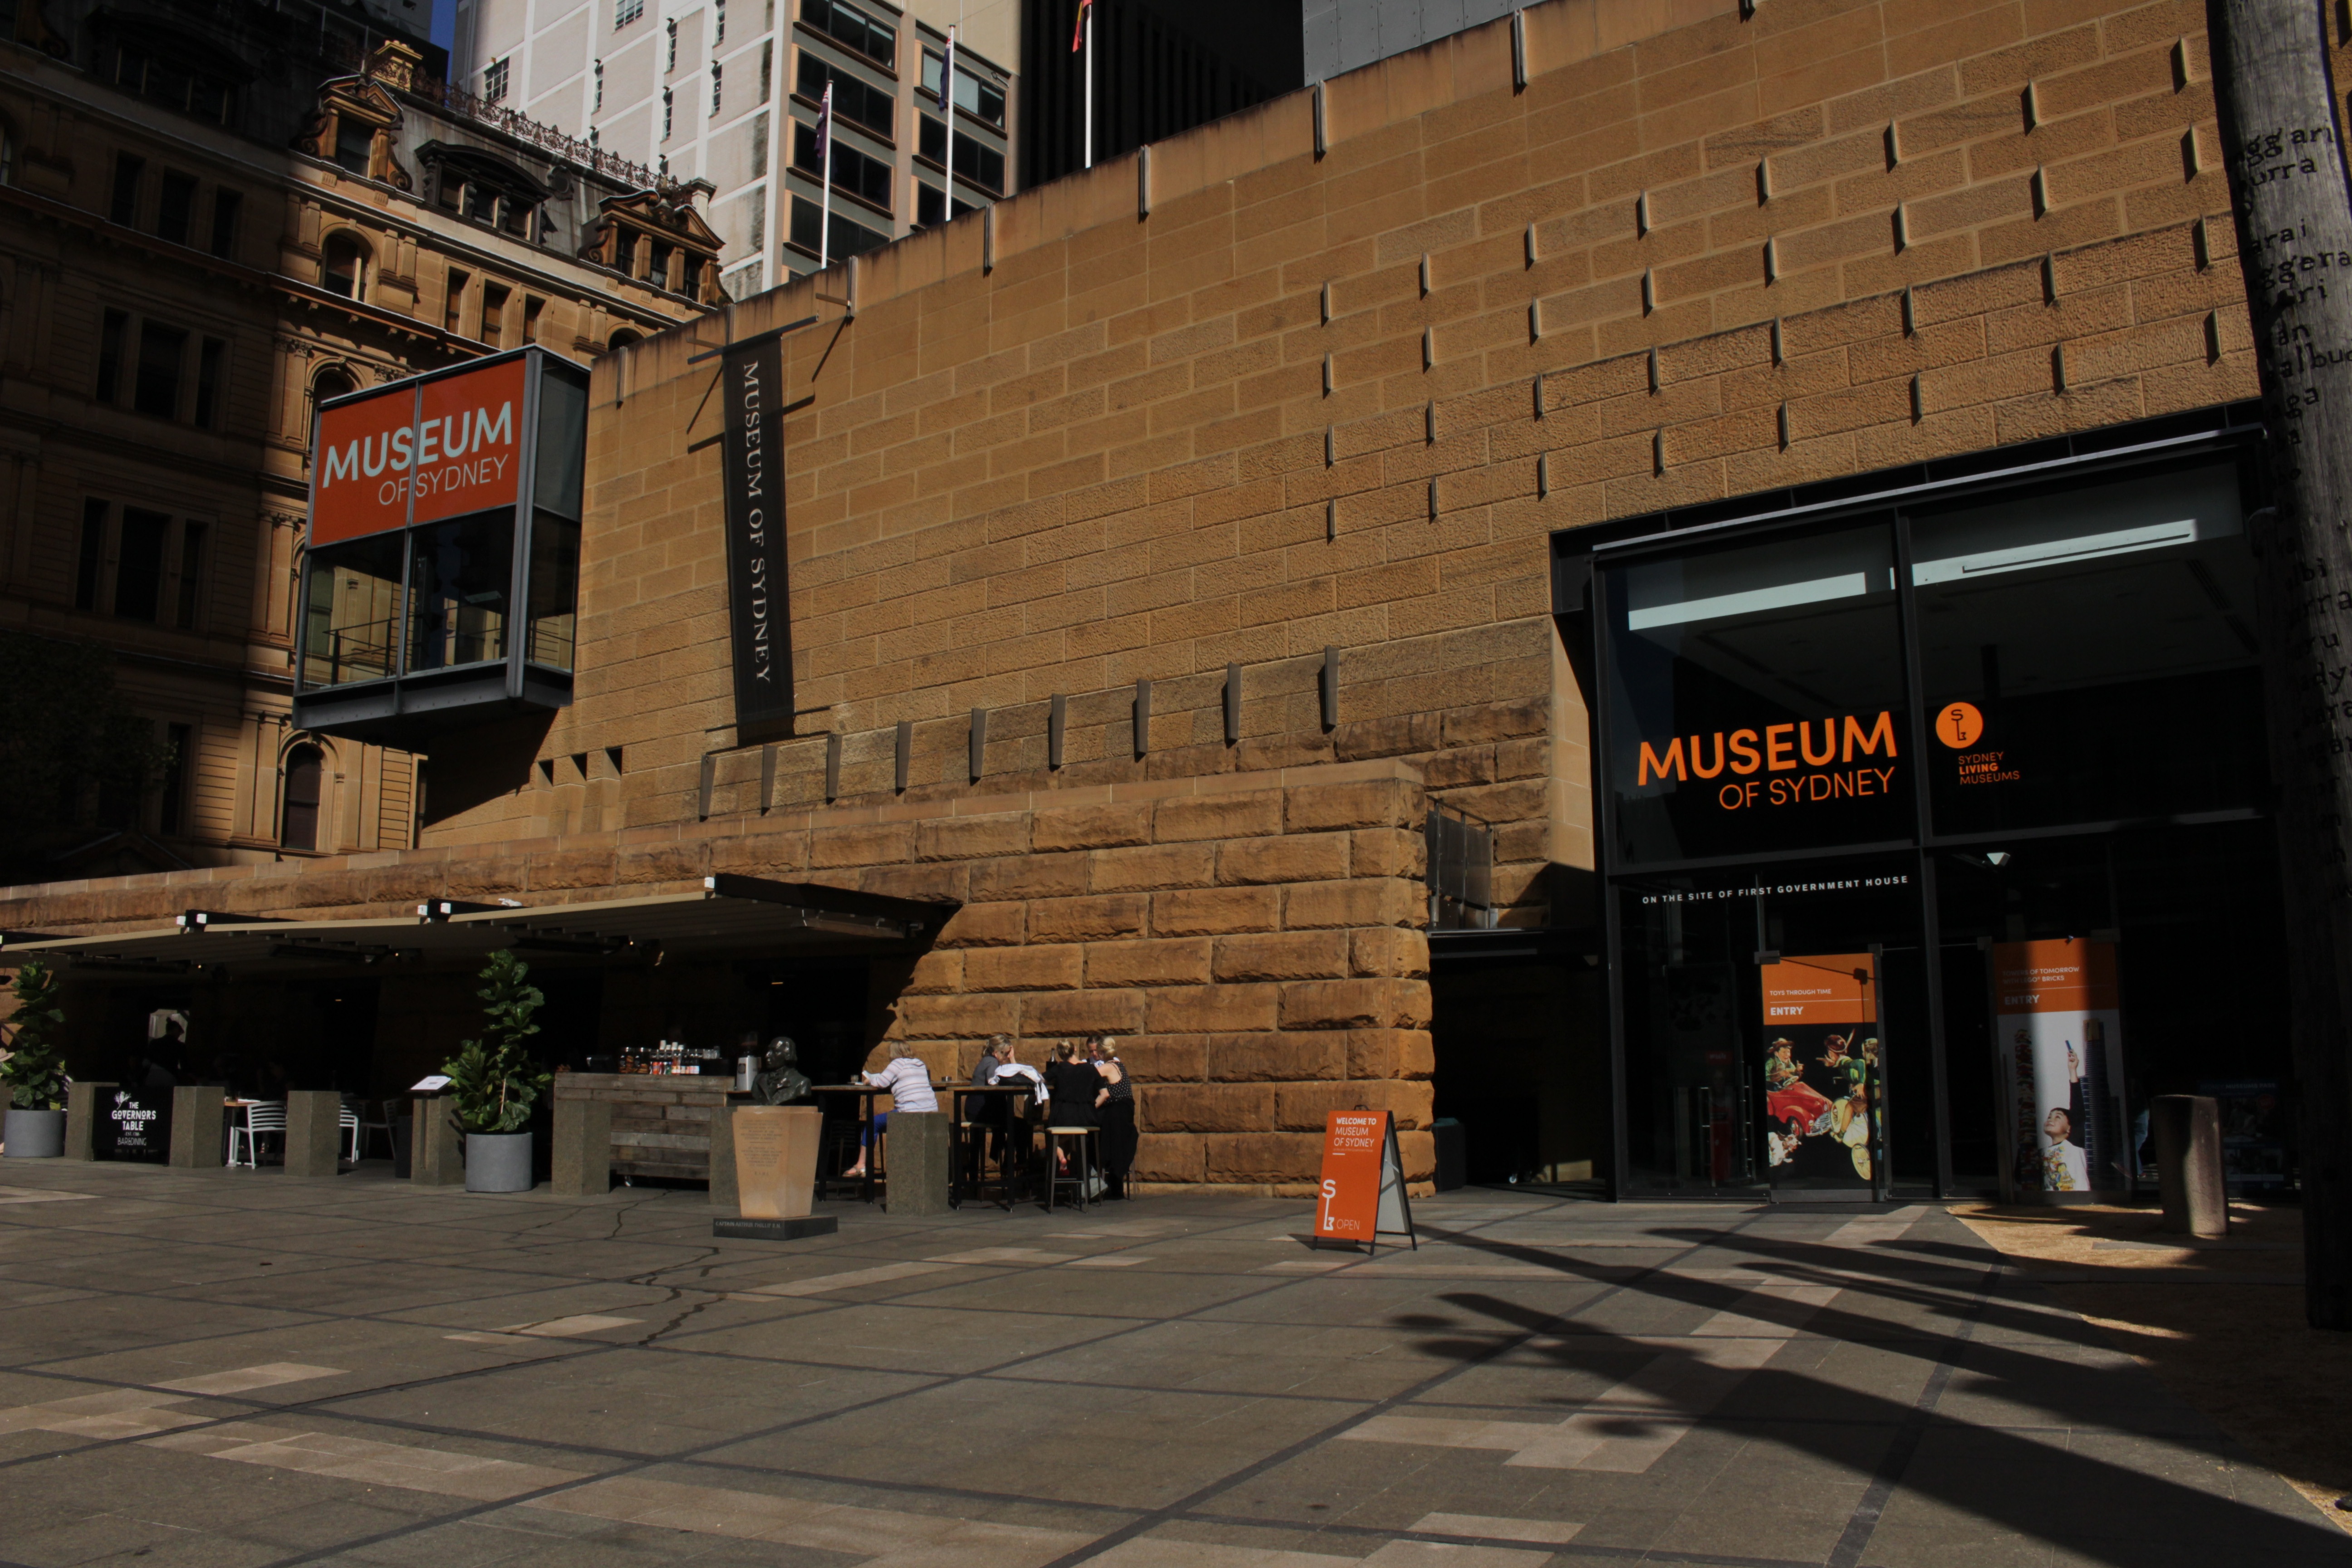
road, street, night, city, sandstone, downtown, museum, sydney, urban area